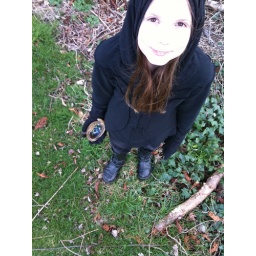
Finnerty and her beach glass collection. Taken by Ayrie on Ayrie's iphone.